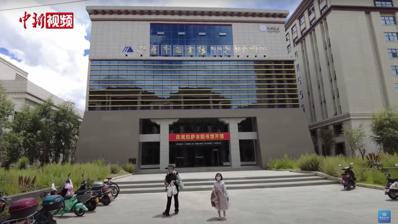
Building: Lhasa Library
Country: China
Year built: 2023
Public library in Lhasa, Tibet, China Lhasa Library in July 2023 Lhasa Library ( Chinese : 拉萨市图书馆 ) is a public library located 100 meters east of Lhasa Municipal Archives in Chengguan District , Lhasa , Tibet Autonomous Region , China . Lhasa Library has six floors, with the first to fifth floors being free open area. History The Lhasa Library started construction in May 2019 and completed final inspection in May 2023. The project has a total construction area of 7,754.22 square meters, with more than 2,000 reading seats. The library is equipped with a natural science thematic library, a social science thematic library, a young children's lending room, a children's lending room, a Chinese and foreign language book lending room, a Tibetan book lending room, and a local literature lending room. In 2023, the Lhasa Library also launched cultural activities such as "Library Night", "Enjoy Latour", "Personalized Reading" and "Namtso Cultural Tourism Experience Tour". From April 22 to 28, 2024, the Lhasa Library of Tibet Autonomous Region held a series of publicity week activities with the theme of "Inheriting Culture and Reading the Epic of King Gesar ". The Lhasa Municipal Library invited the national intangible cultural heritage inheritor to perform the Epic of King Gesar live rap. See also Tibet Library References